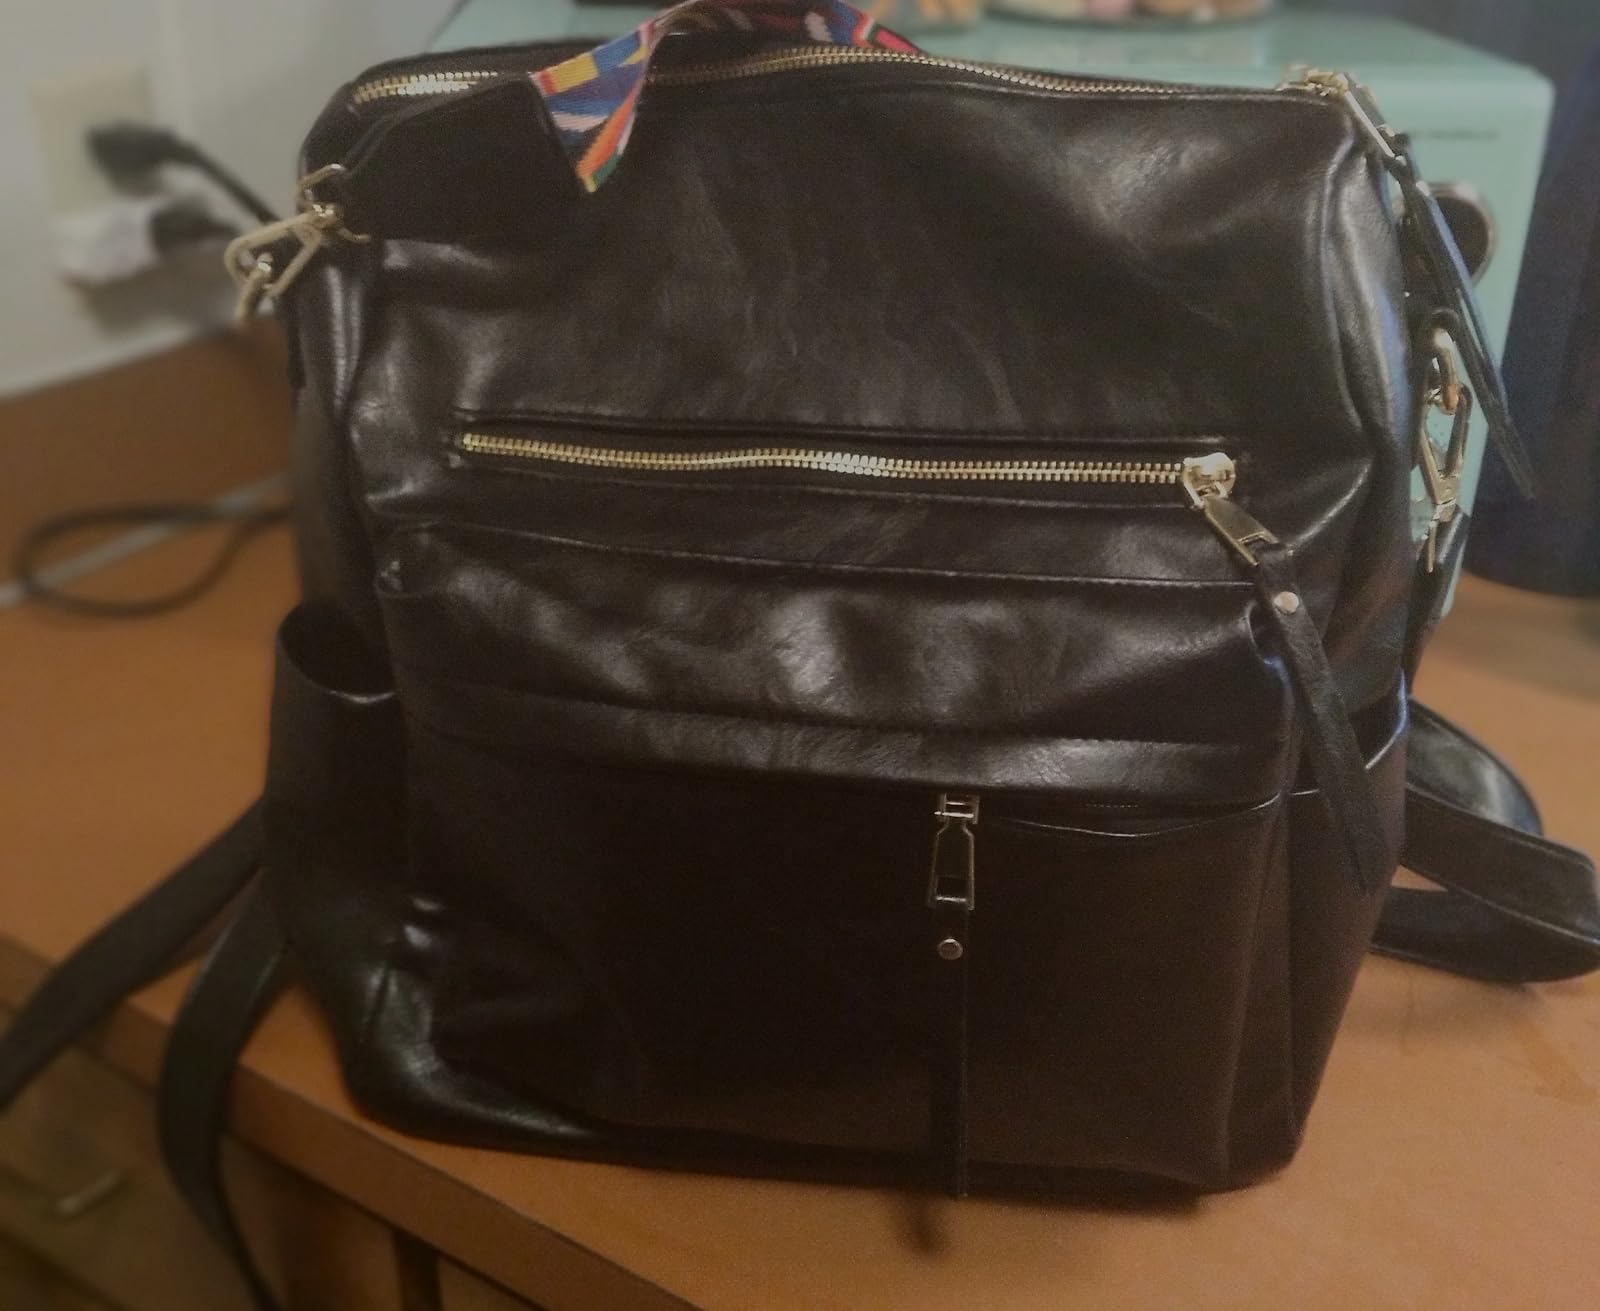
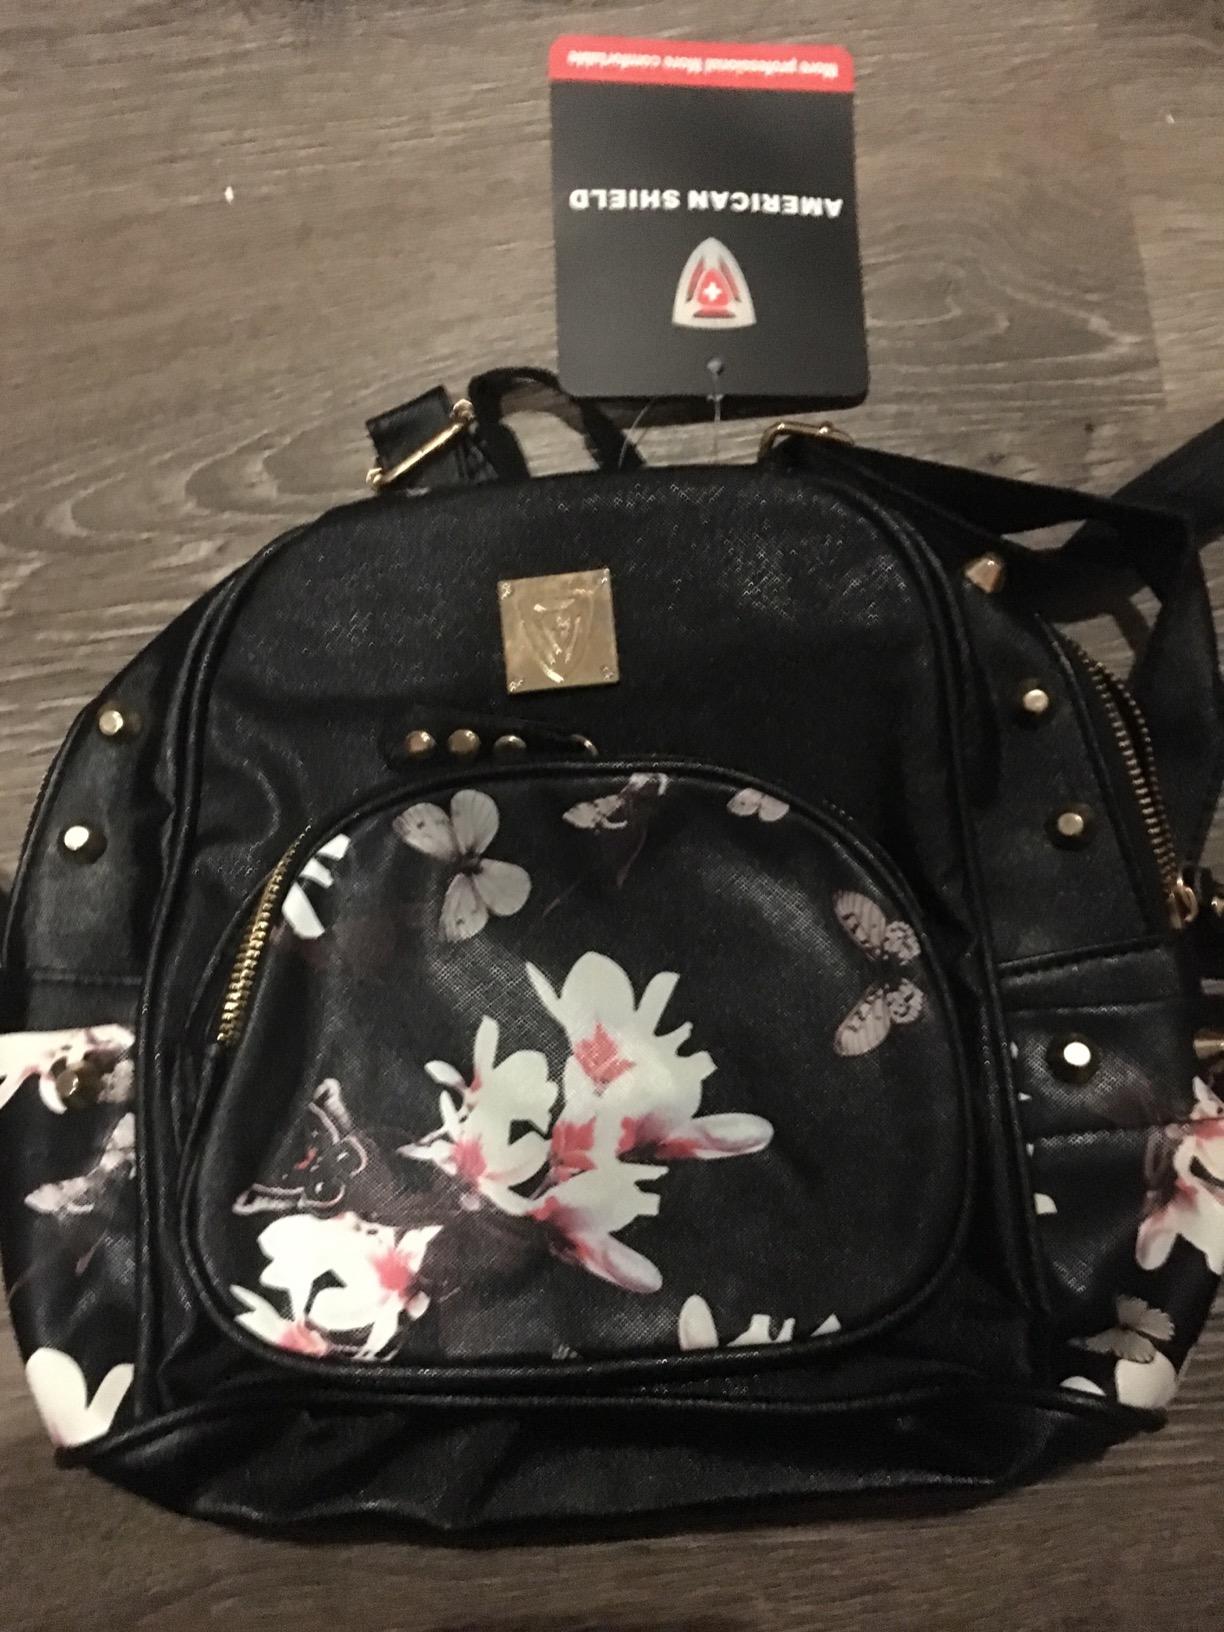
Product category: accessories_handbag
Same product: no